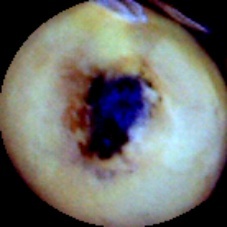
Label: Spotted